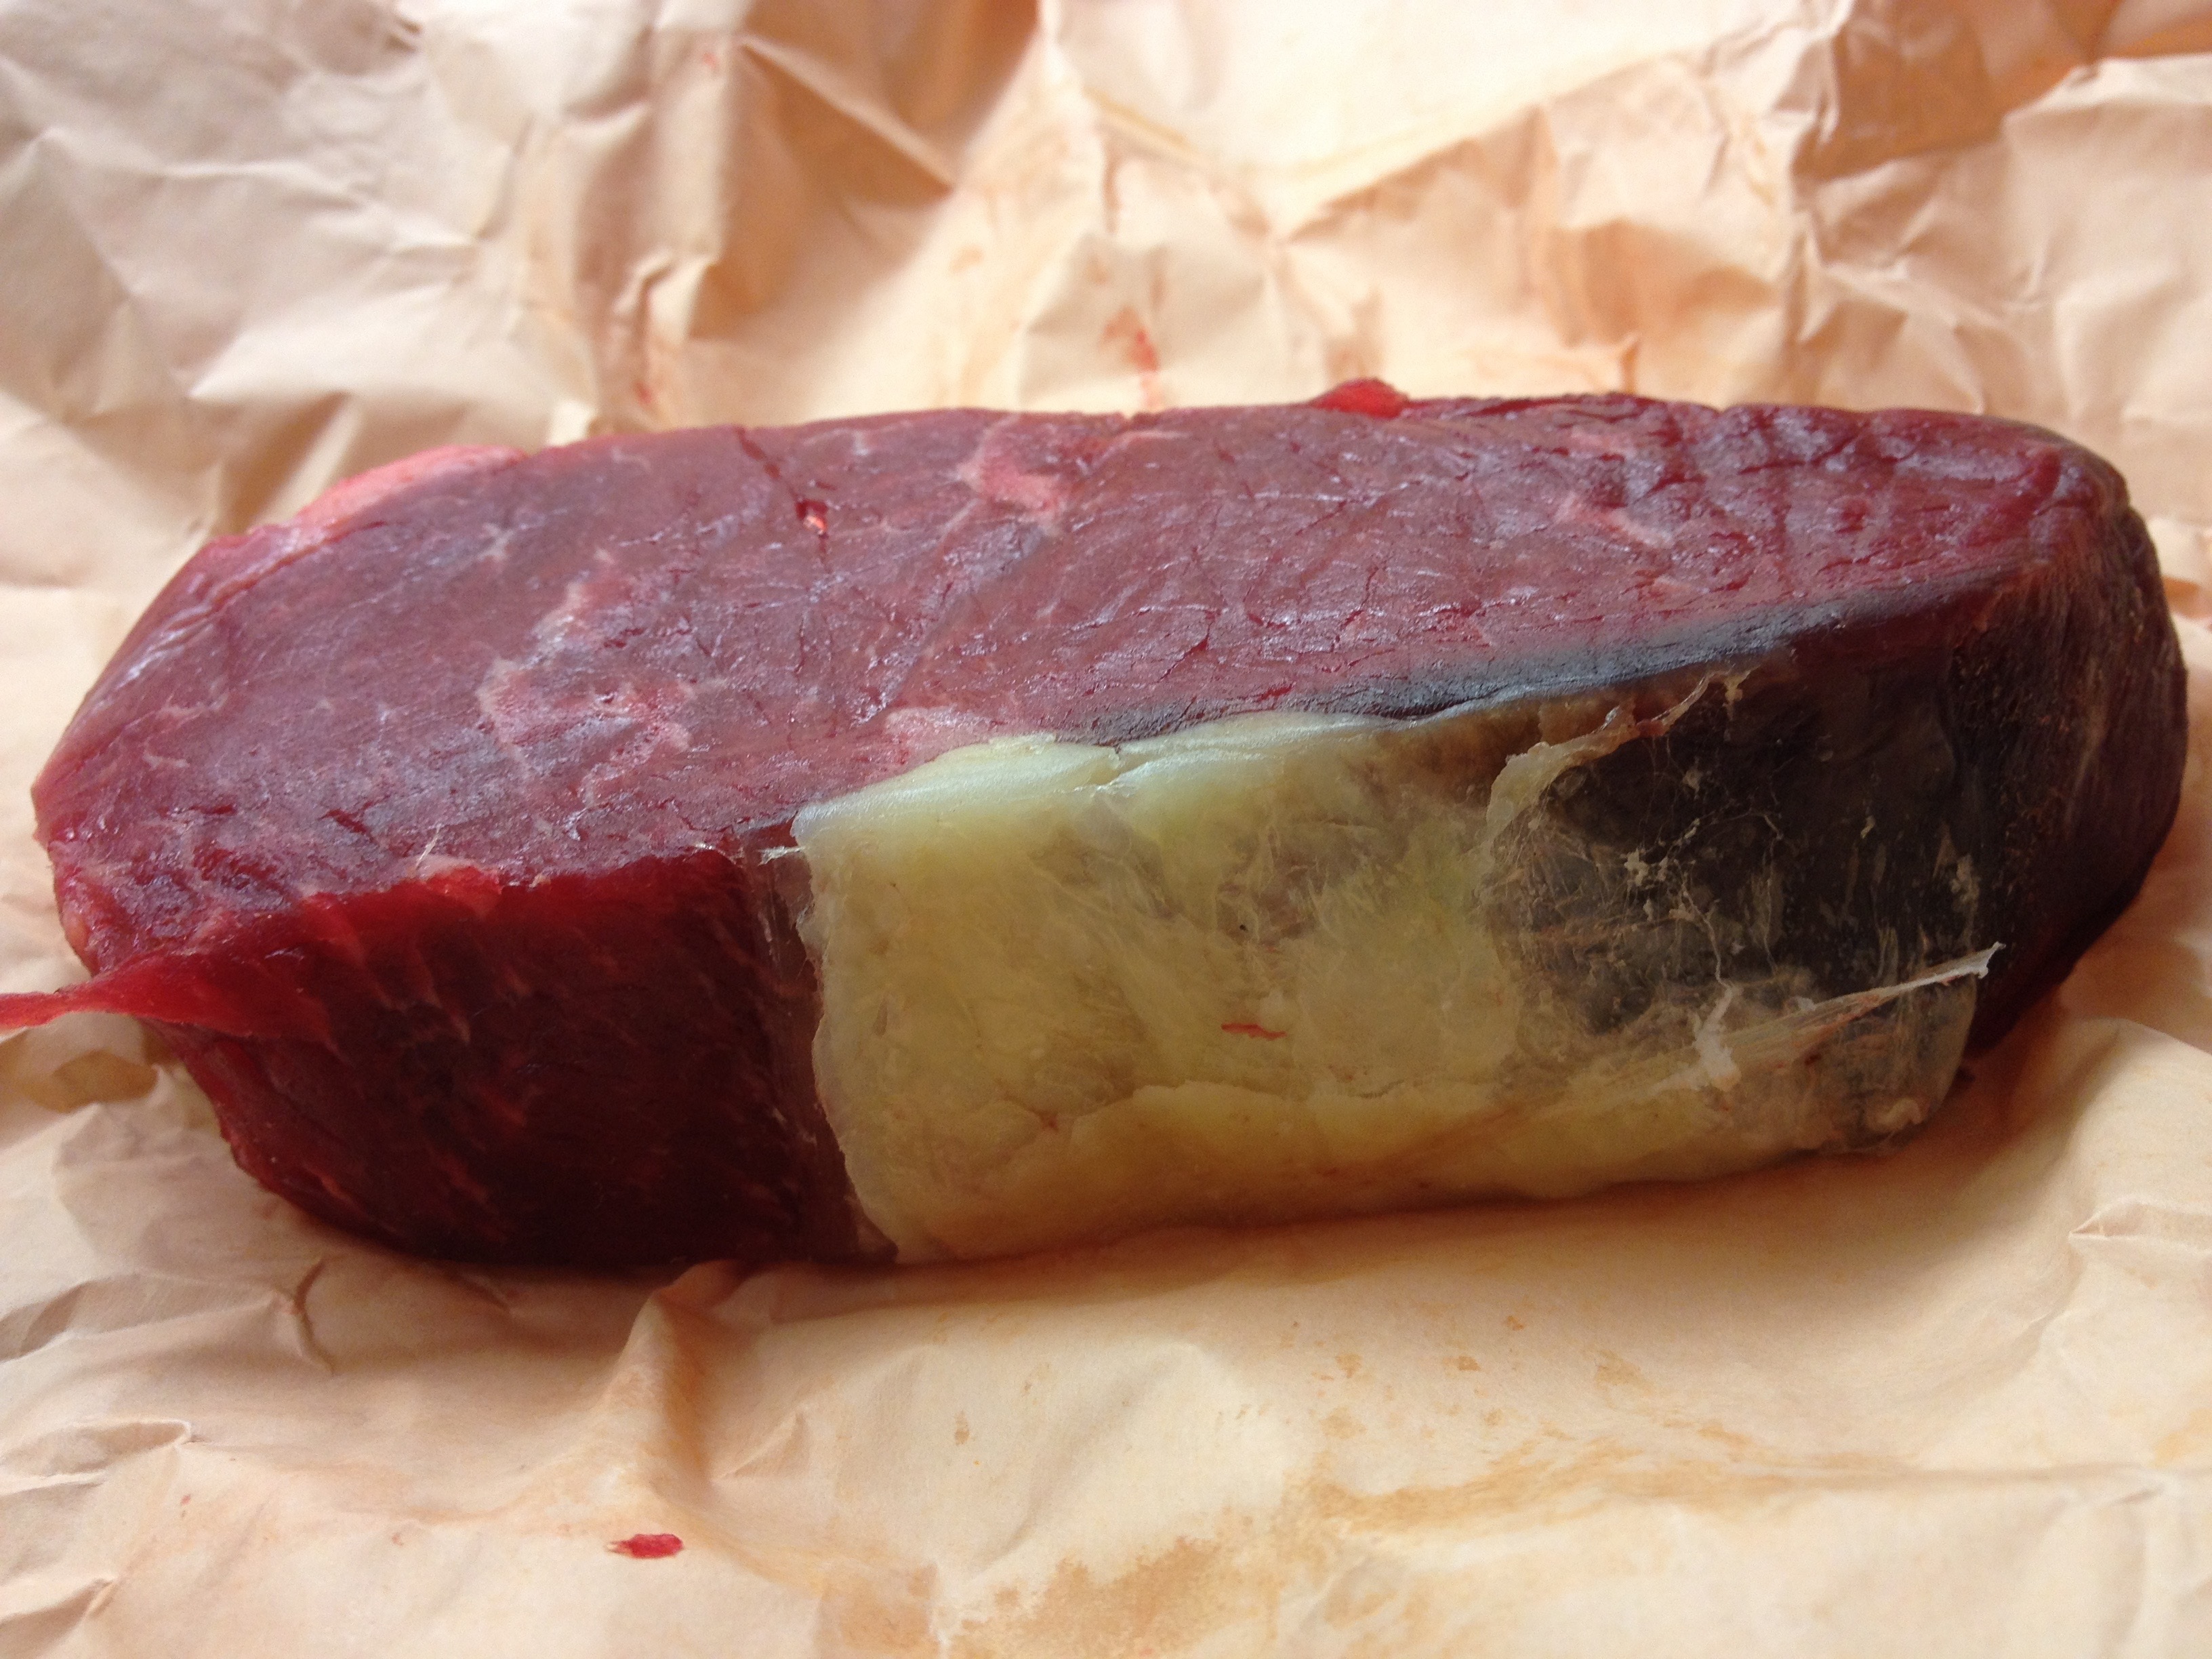
dish, food, cooking, eat, meat, cuisine, steak, ham, human action, animal source foods, kobe beef, sirloin steak, salt cured meat, beef wellington, capicola